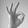
ASL letter: F